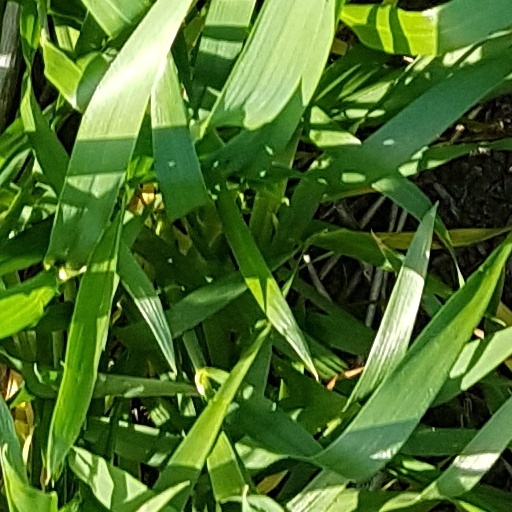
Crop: wheat